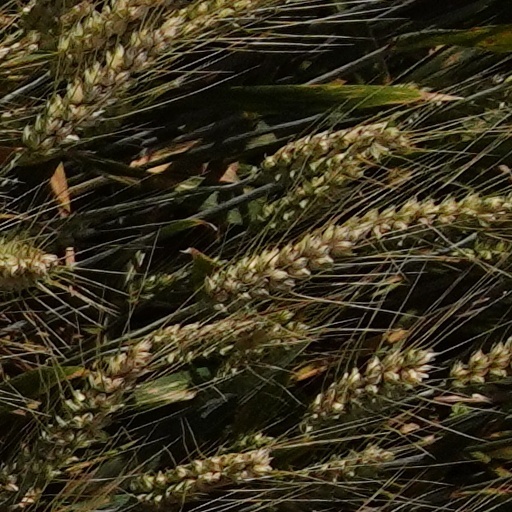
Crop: wheat